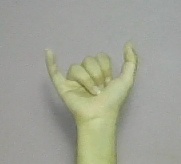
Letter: ya